Wuxi Christian Church

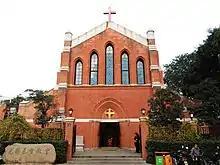
Wuxi Christian Church.

Wuxi Christian Church, formerly Holy Cross Church, is a Protestant church located in Liangxi District of Wuxi, Jiangsu, China.